2009 Lenox Industrial Tools 301

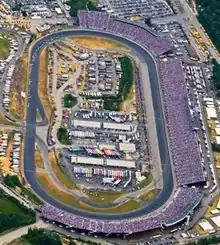
New Hampshire Motor Speedway, where the race was held.

The 2009 Lenox Industrial Tools 301 was the 17th of 36 scheduled stock car races of the 2009 NASCAR Sprint Cup Series. It was held on June 28, 2009, in Loudon, New Hampshire, at New Hampshire Motor Speedway, an intermediate track that holds NASCAR races. The New Hampshire Motor Speedway is a four-turn oval track. Its turns are banked at two to seven degrees; both the front stretch (the finish line) and the back stretch are banked at one degree.